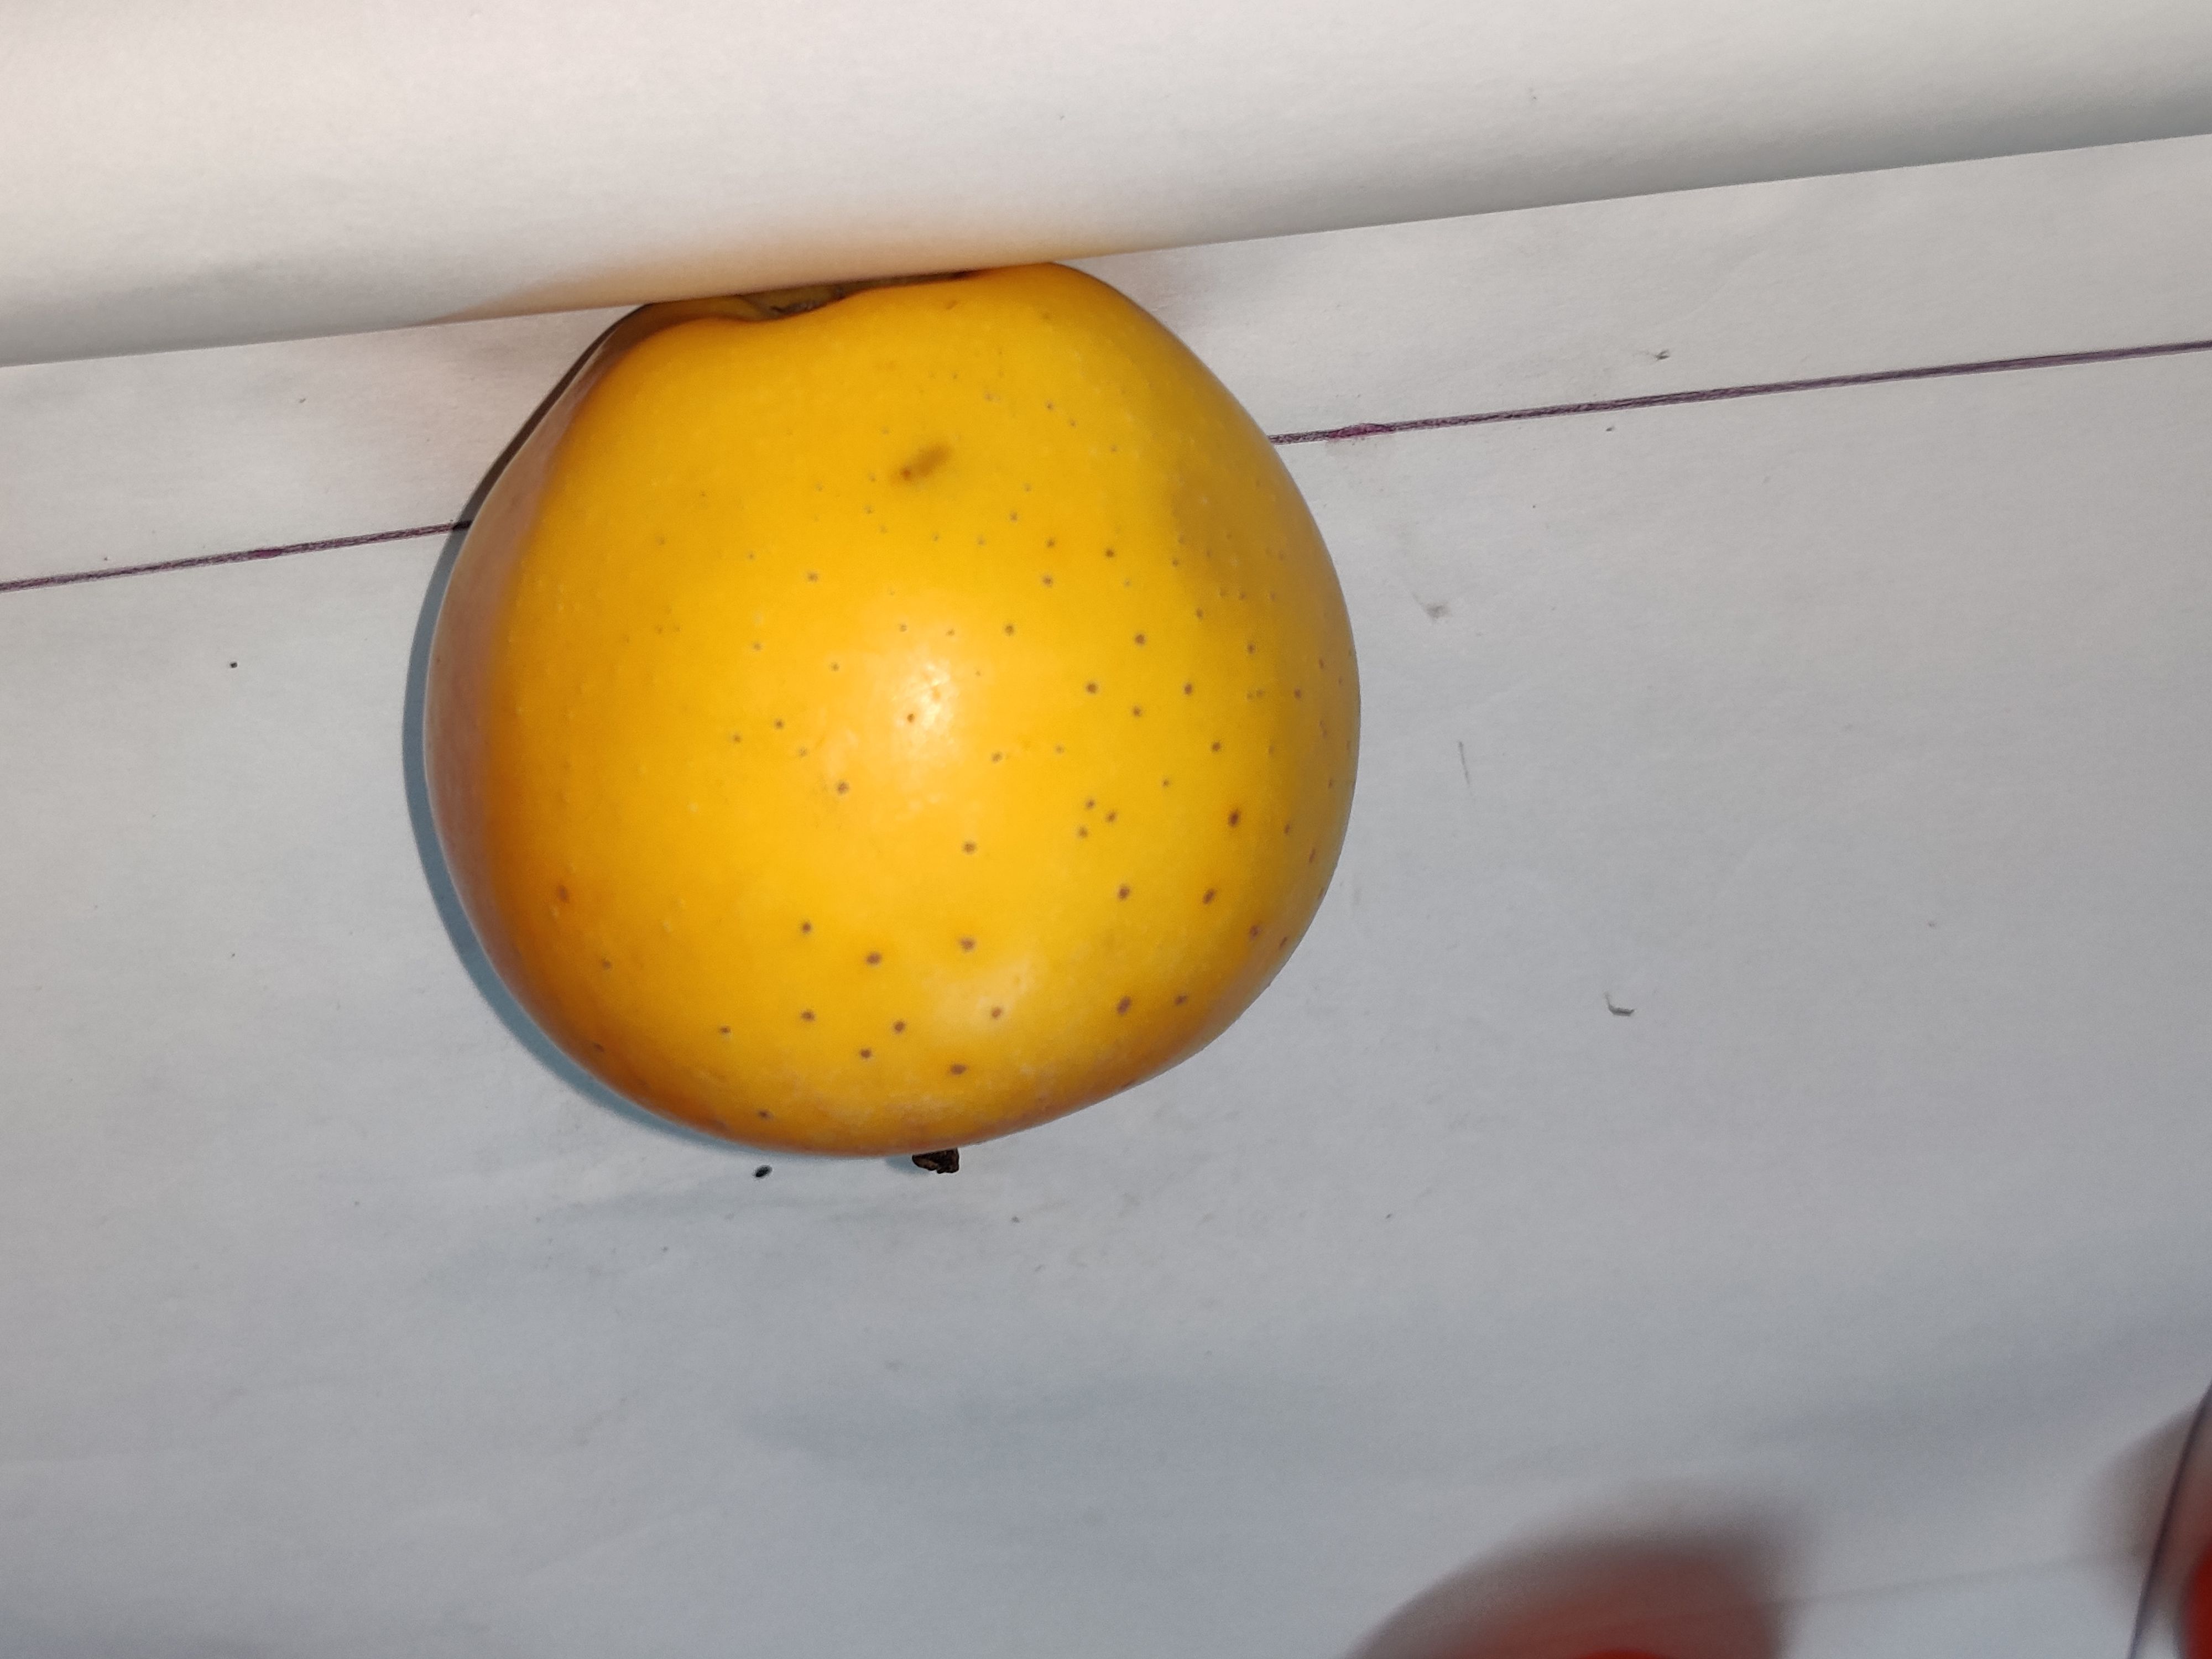
Fruit: apple
Grade: 1st-grade